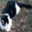
Label: cat